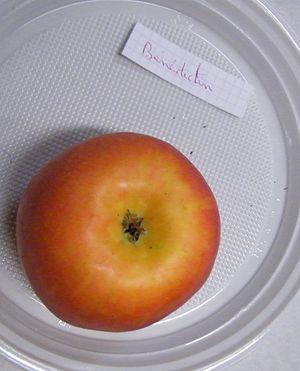
Bénédictin, variété de pomme, Mons-Boubert, Somme, Fr.
Bénédictin est un cultivar de pommier domestique. Cette pomme est aussi appelée Reinette Normande, Œil de Nèfle et Bénédictin de Jumièges. C'est un fruit de table et à cuire.